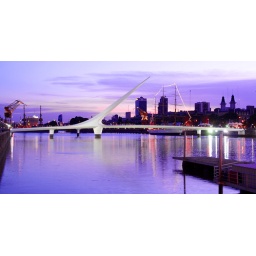
Yet again. Actually there is a small monument to the left of the bridge in this pictures that is dedicated to women.